Codex Ixtlilxochitl

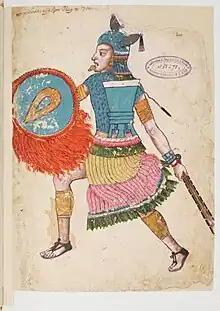
Section 2, illustration 2; Nezahualcoyotl in battle regalia

In this section, the European influence on Native depictions of deities and rulers within codices is most evident; the figures are rendered with accurate proportions and realistic expressions, and care is taken with anatomical shading in order to create a lifelike image. The first illustration depicts the Aztec emperor or tlatoani Ixtlilxochitl Ome Tochtli, more commonly known as Ixtlilxochitl I, who ruled the altepatl of Texcoco from 1409 to 1418, prior to the arrival of the Spanish in 1519. The folio's illustration depicts him standing upright in regal garb, wearing an elaborately woven textile cloak and holding an arrow in his left hand and a ceremonial floral and feathered scepter in his right hand. Ixtlilxochitl I is regarded as slightly infamous in the context of Texcoco's history; under his rule Texcoco was lost in battle to Tenochtitlan and would not be reclaimed until the reign of his son, the famed "poet-king" Nezahualcoyotl.